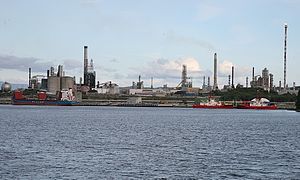
Mongstad
Mongstad sett fra havet
Mongstad er et industriområde beliggende i Nordhordland i kommunerne Lindås og Austrheim i Vestland fylke i Norge.